The Oath of Henri de Guise

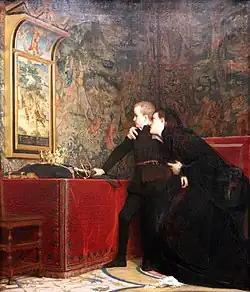
"The Oath of Henri de Guise" (1864) by Pierre-Charles Comte

The Oath of Henri de Guise is an 1864 history painting by Pierre-Charles Comte, now in the Château de Blois. It formed part of the 2014 exhibition "L'invention du passé. Histoires de cœur et d'épée en Europe, 1802-1850". It shows Henry I, Duke of Guise as a child.